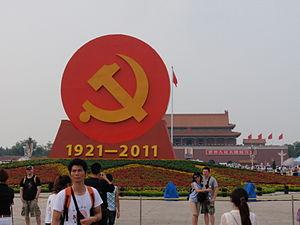
La Chine, en forme longue la république populaire de Chine, parfois appelée Chine populaire, est un pays d'Asie de l'Est. Avec plus d'1,4 milliard d'habitants, soit environ un sixième de la population mondiale, elle est le pays le plus peuplé du monde. Elle compte huit agglomérations de plus de dix millions d'habitants, dont la capitale Pékin, Shanghai, Canton, Shenzhen et Chongqing, ainsi que plus de trente villes d'au moins deux millions d'habitants. Avec une superficie de 9 600 000 km² selon l'ONU ou de 9 596 960 km² selon The World Factbook, la Chine est également le plus grand pays d'Asie orientale et le troisième ou quatrième plus grand pays du monde par la superficie. La Chine s'étend des côtes de l'océan Pacifique au Pamir et aux Tian Shan, et du désert de Gobi à l'Himalaya et au nord de la péninsule indochinoise.